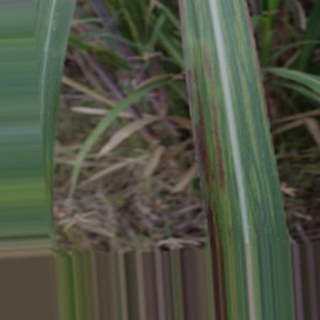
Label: sugarcane_bacterial_blight